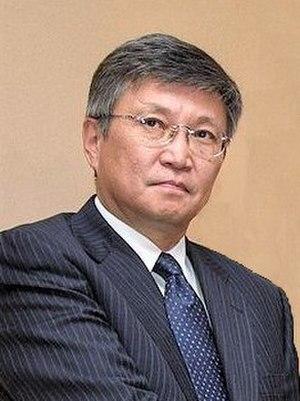
Sanjaagiin Bayar, né à Oulan-Bator en 1956, est un homme politique mongol, et Premier ministre entre le 22 novembre 2007 et le 29 octobre 2009.